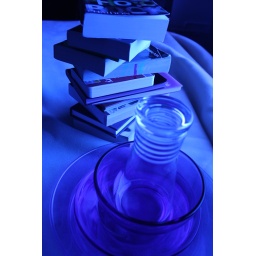
silhouette in front of a blue television screen: rolling table top:: blanket:: with books and glassware